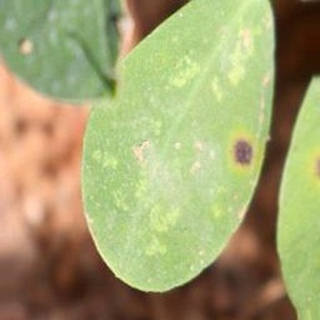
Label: groundnut_early_leaf_spot